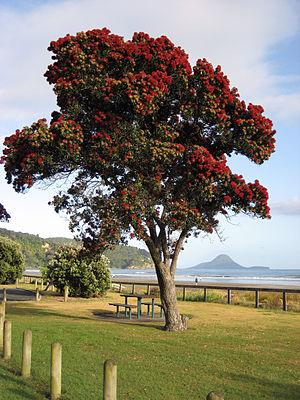
La Nouvelle-Zélande, en anglais New Zealand, en māori Aotearoa, est un pays d'Océanie, au sud-ouest de l'océan Pacifique, constitué de deux îles principales, et de nombreuses îles beaucoup plus petites, notamment l'île Stewart/Rakiura et les îles Chatham. Située à environ 2 000 km de l'Australie dont elle est séparée par la mer de Tasman, la Nouvelle-Zélande est très isolée géographiquement. Cet isolement a permis le développement d'une flore et d'une faune endémiques très riches et variées, allant des kauri géants aux insectes weta en passant par les kaponga et le kiwi, ces deux derniers étant des symboles du pays.